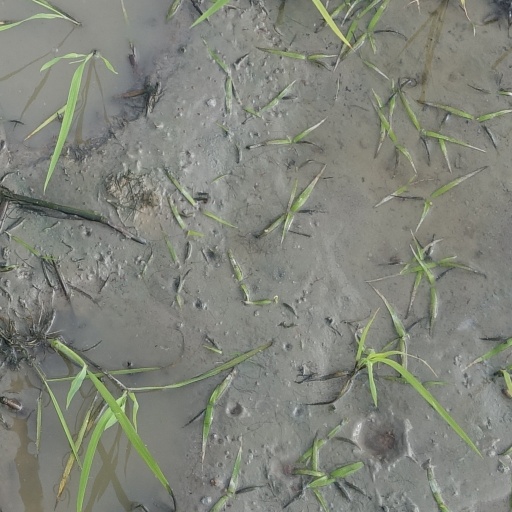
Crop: rice